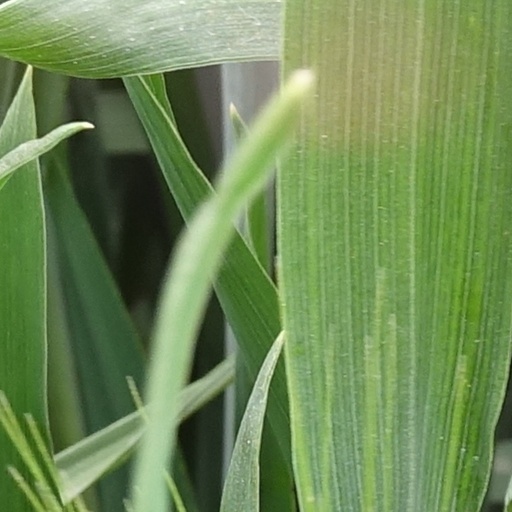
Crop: wheat